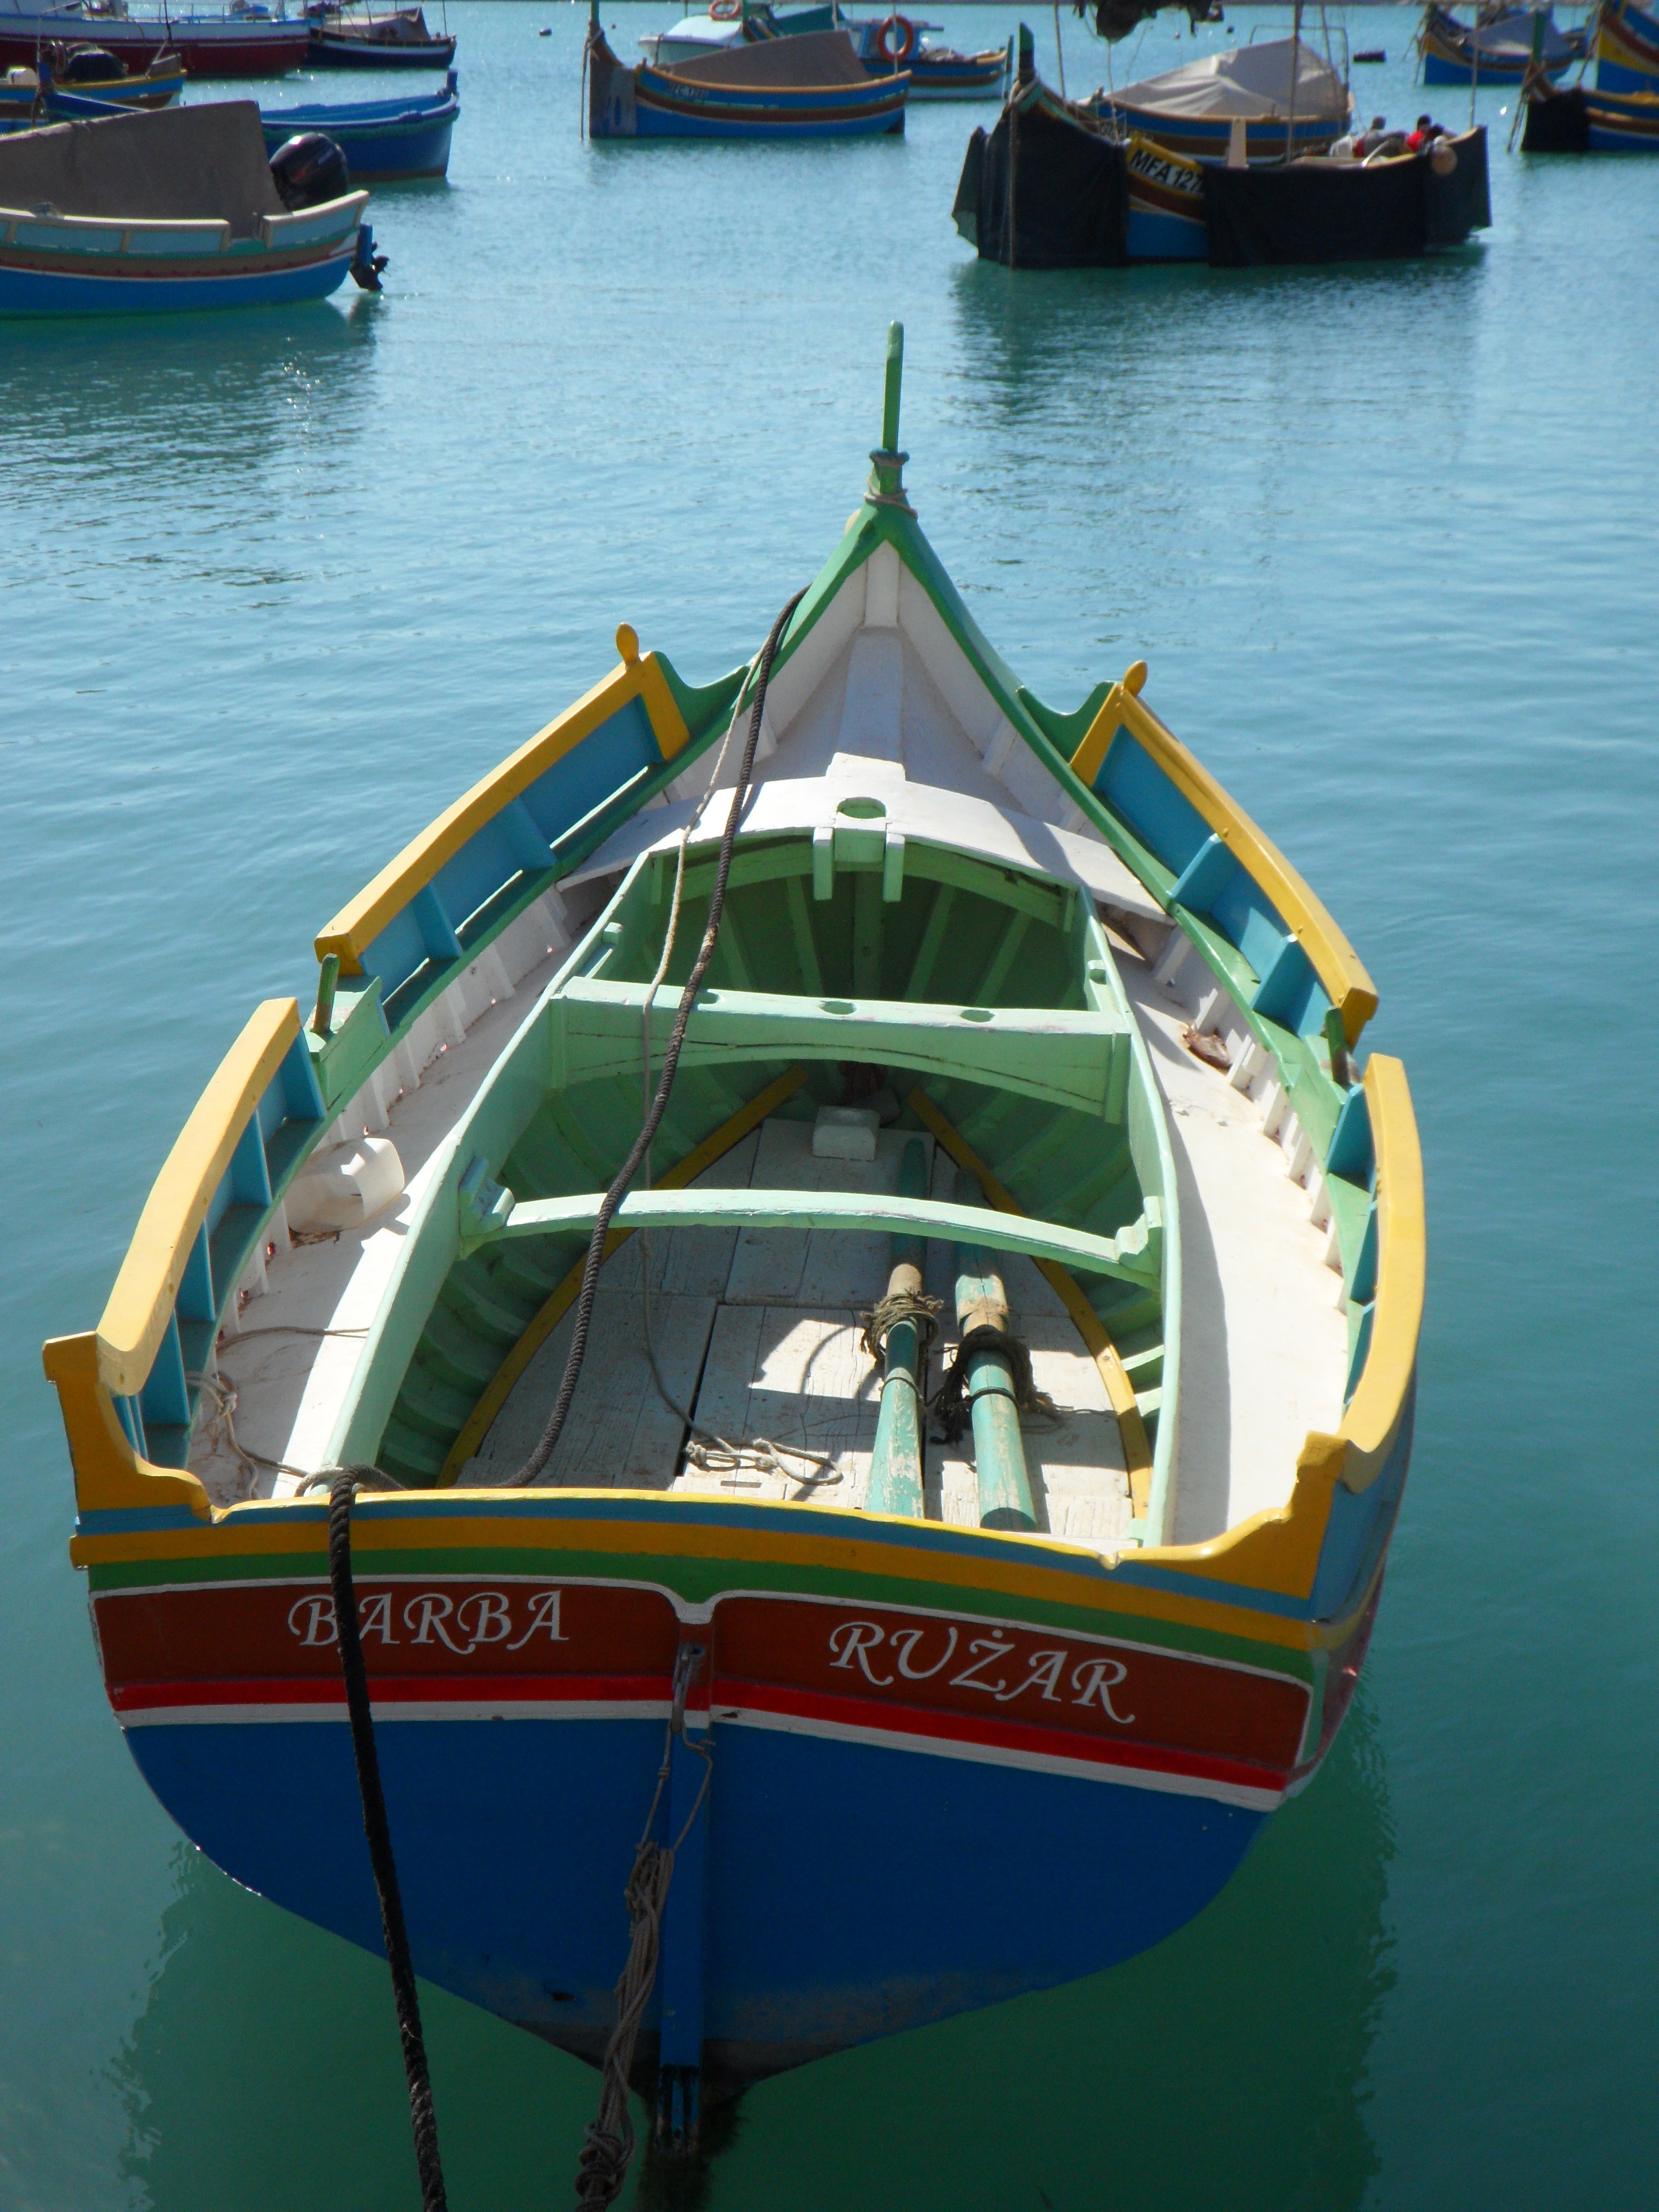
sea, boat, boot, idyllic, mediterranean, vehicle, sailing, colorful, sailboat, waterway, fishing boat, boating, boats, watercraft, fishing vessel, fishing boats, dinghy, deleted, watercraft rowing